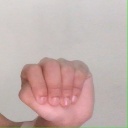
अक्षर: ठ